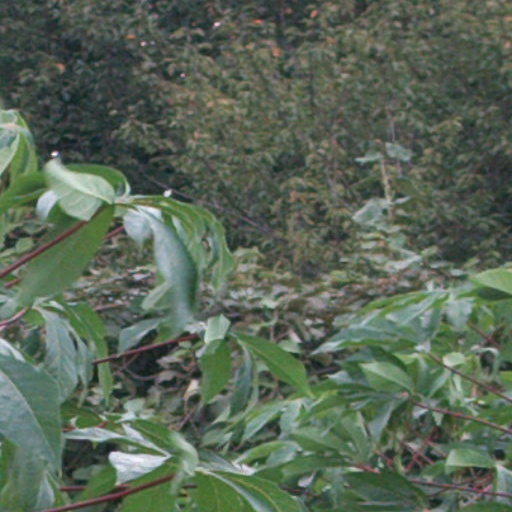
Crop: cassava